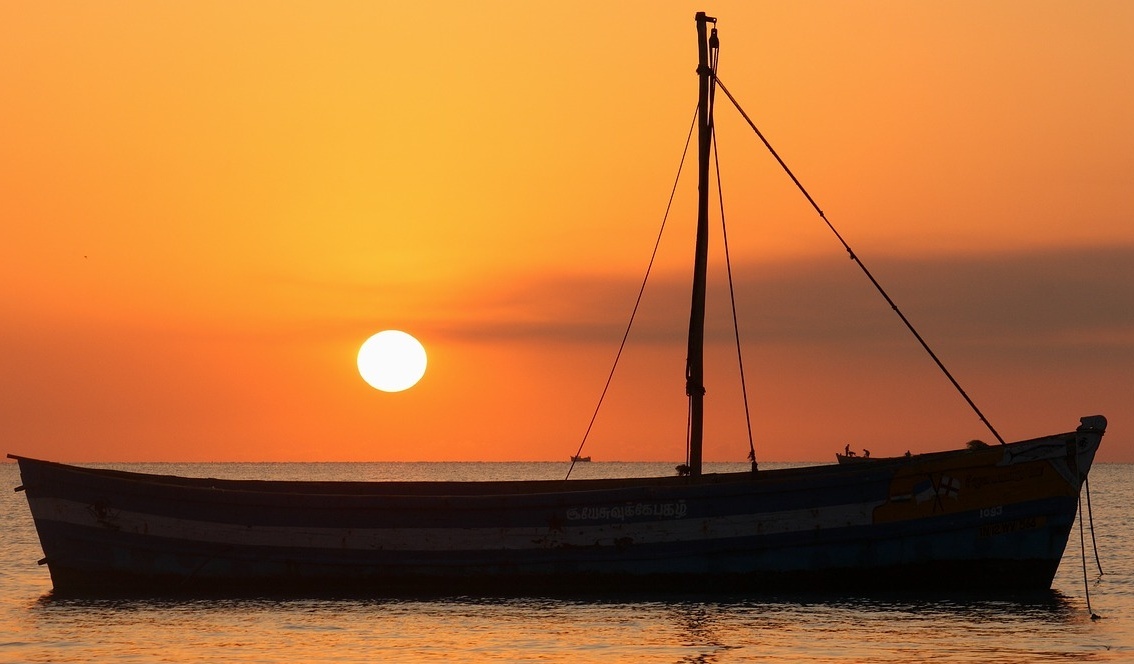
Vehicle type: Ships